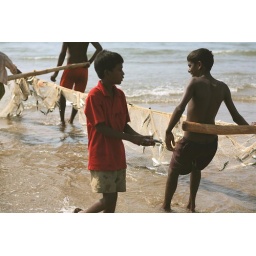
Some of the fish escaped from the nets, so this lad in red had the job of finding them before the eagles did.